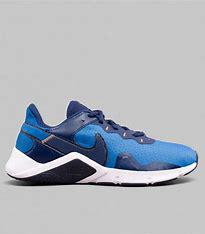
Brand: Nike
Model: Legend Essential 2